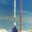
Label: rocket